Henry Armstrong Reed

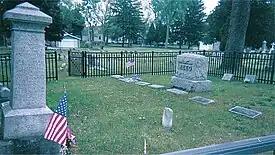
Reed is buried with other family members at the Woodland Cemetery in Monroe, Michigan. His headstone is on the far right with the flower.

Reed joined the 7th Cavalry Regiment shortly after the start of the Great Sioux War of 1876–77 in the Montana Territory, part of the larger American Indian Wars. While Reed was never officially enlisted as a soldier, he volunteered his services as such for the Battle of the Little Bighorn on June 25, 1876. Under normal circumstances, this would have been prohibited, but since he was part of the "Custer Clan" with his three uncles, he was granted permission by them to participate in the battle. The regiment's orderly, John Burkman, argued for Reed to stay back with the herding train where he belonged. Burkman himself was ordered to stay behind, and Reed taunted him by saying, "You're mad because you can't go along", before riding off on his horse for combat.